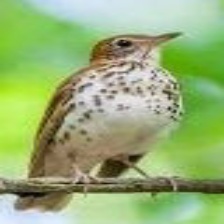
Species: WOOD THRUSH
Scientific name: HYLOCICHLA MUSTELINA